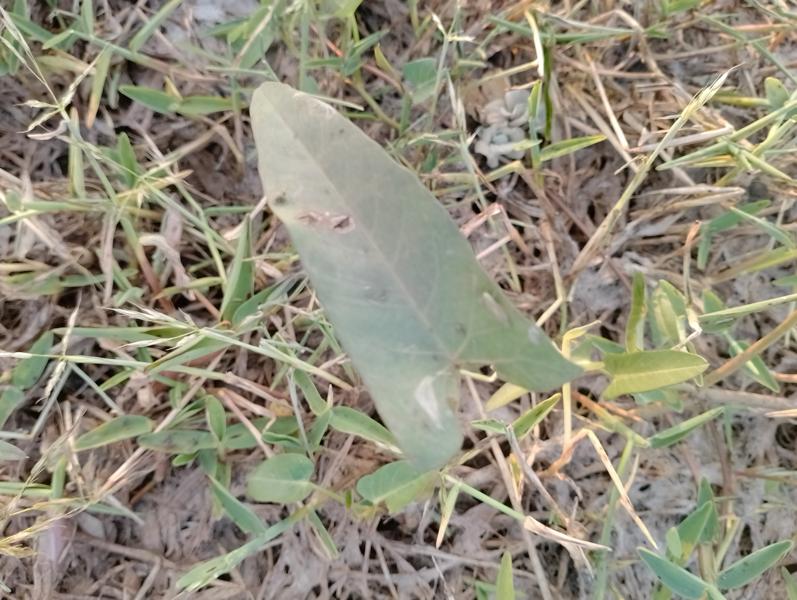
Weed species: Ipomoea aquatic